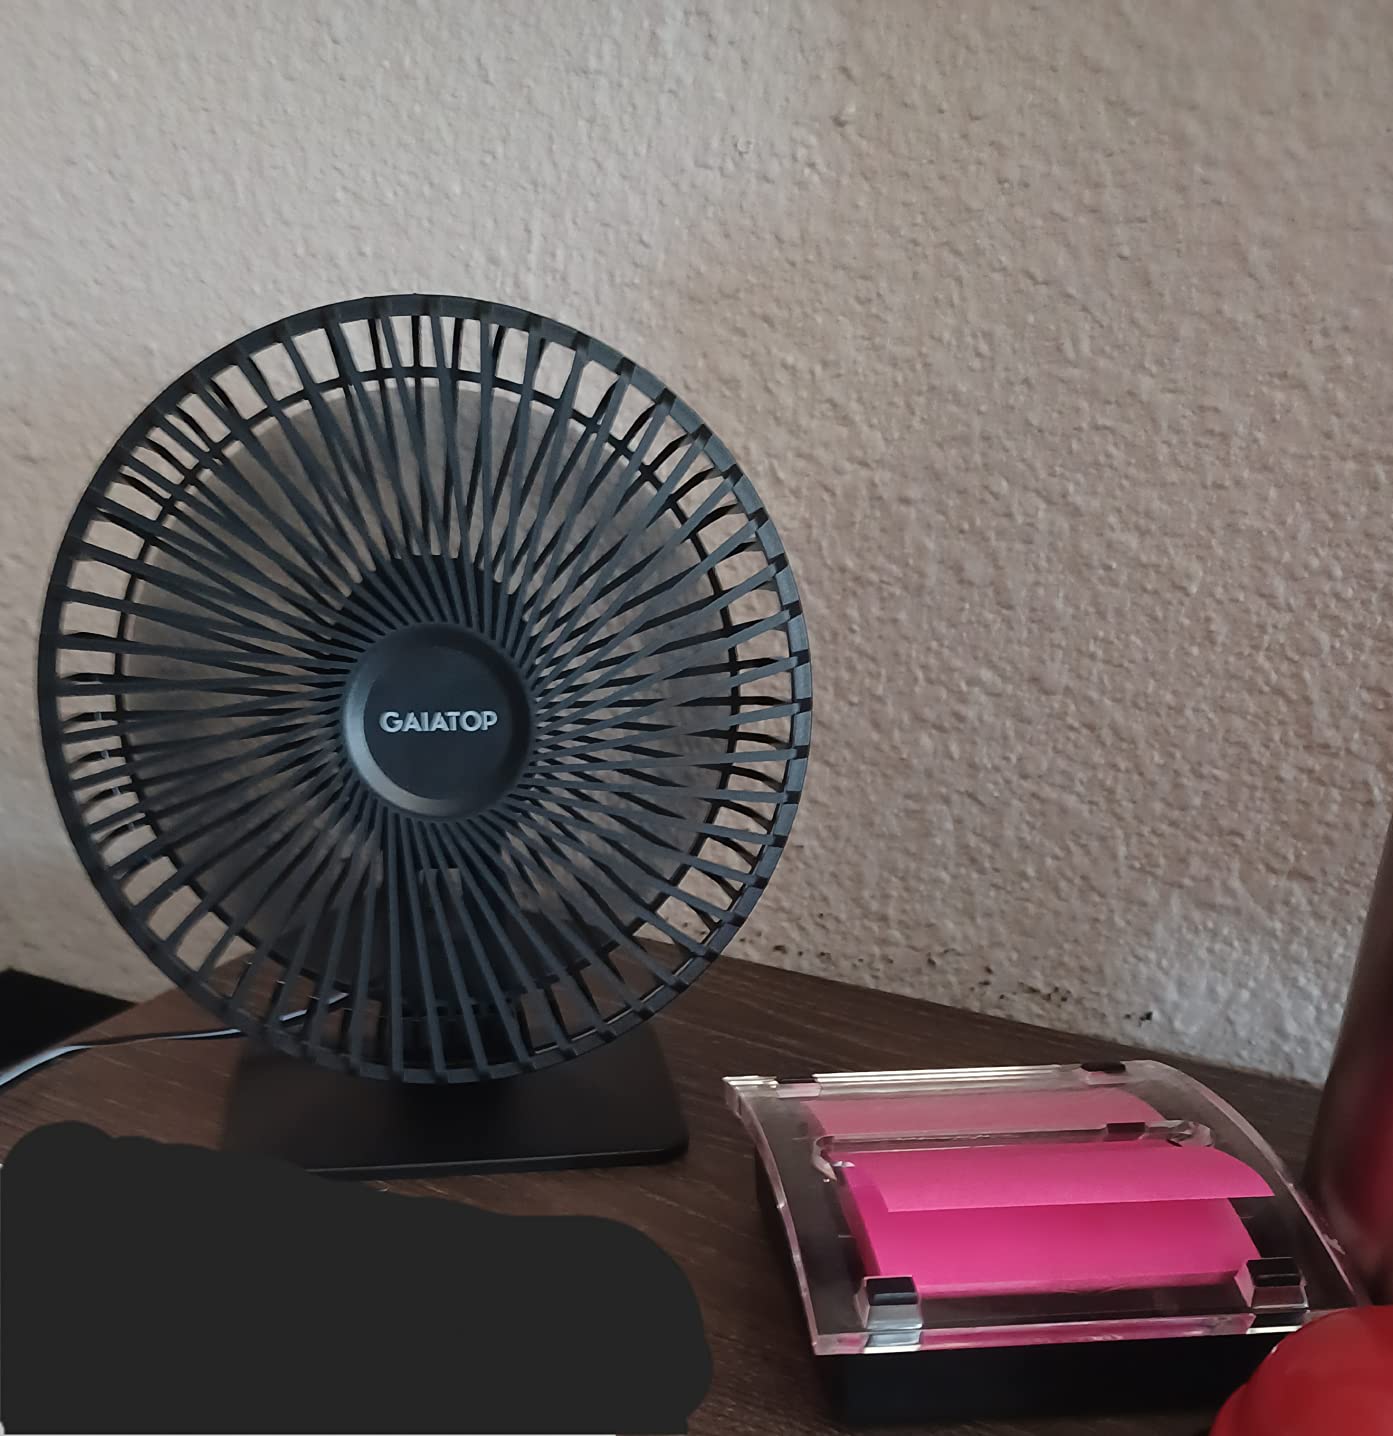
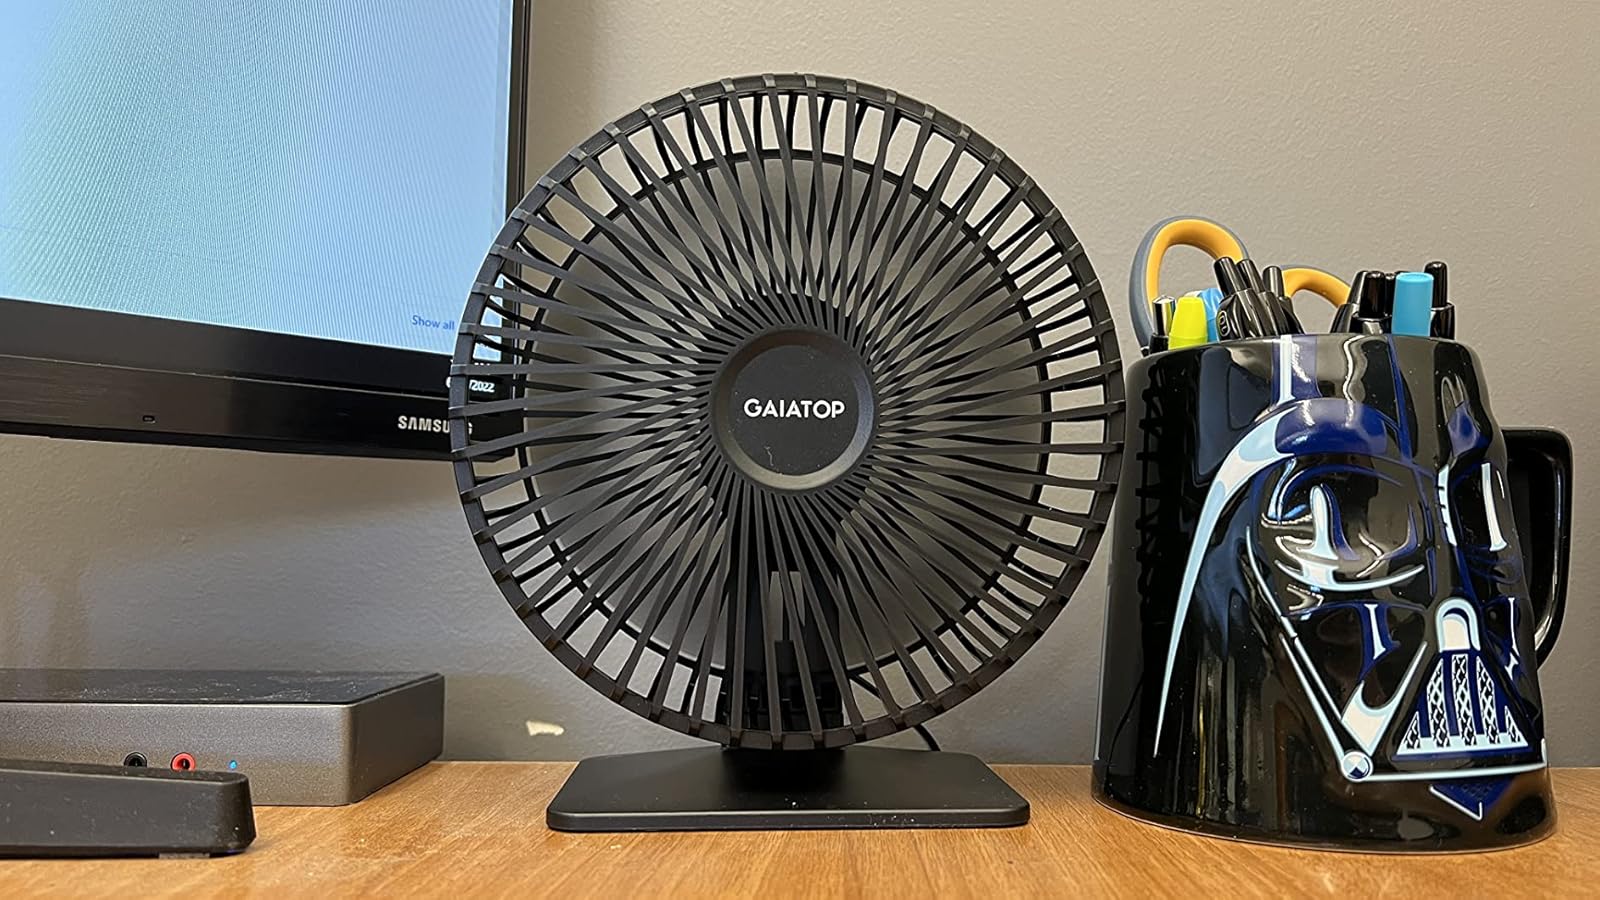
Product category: fan
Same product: yes